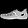
Label: Sandal